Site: brandenburg
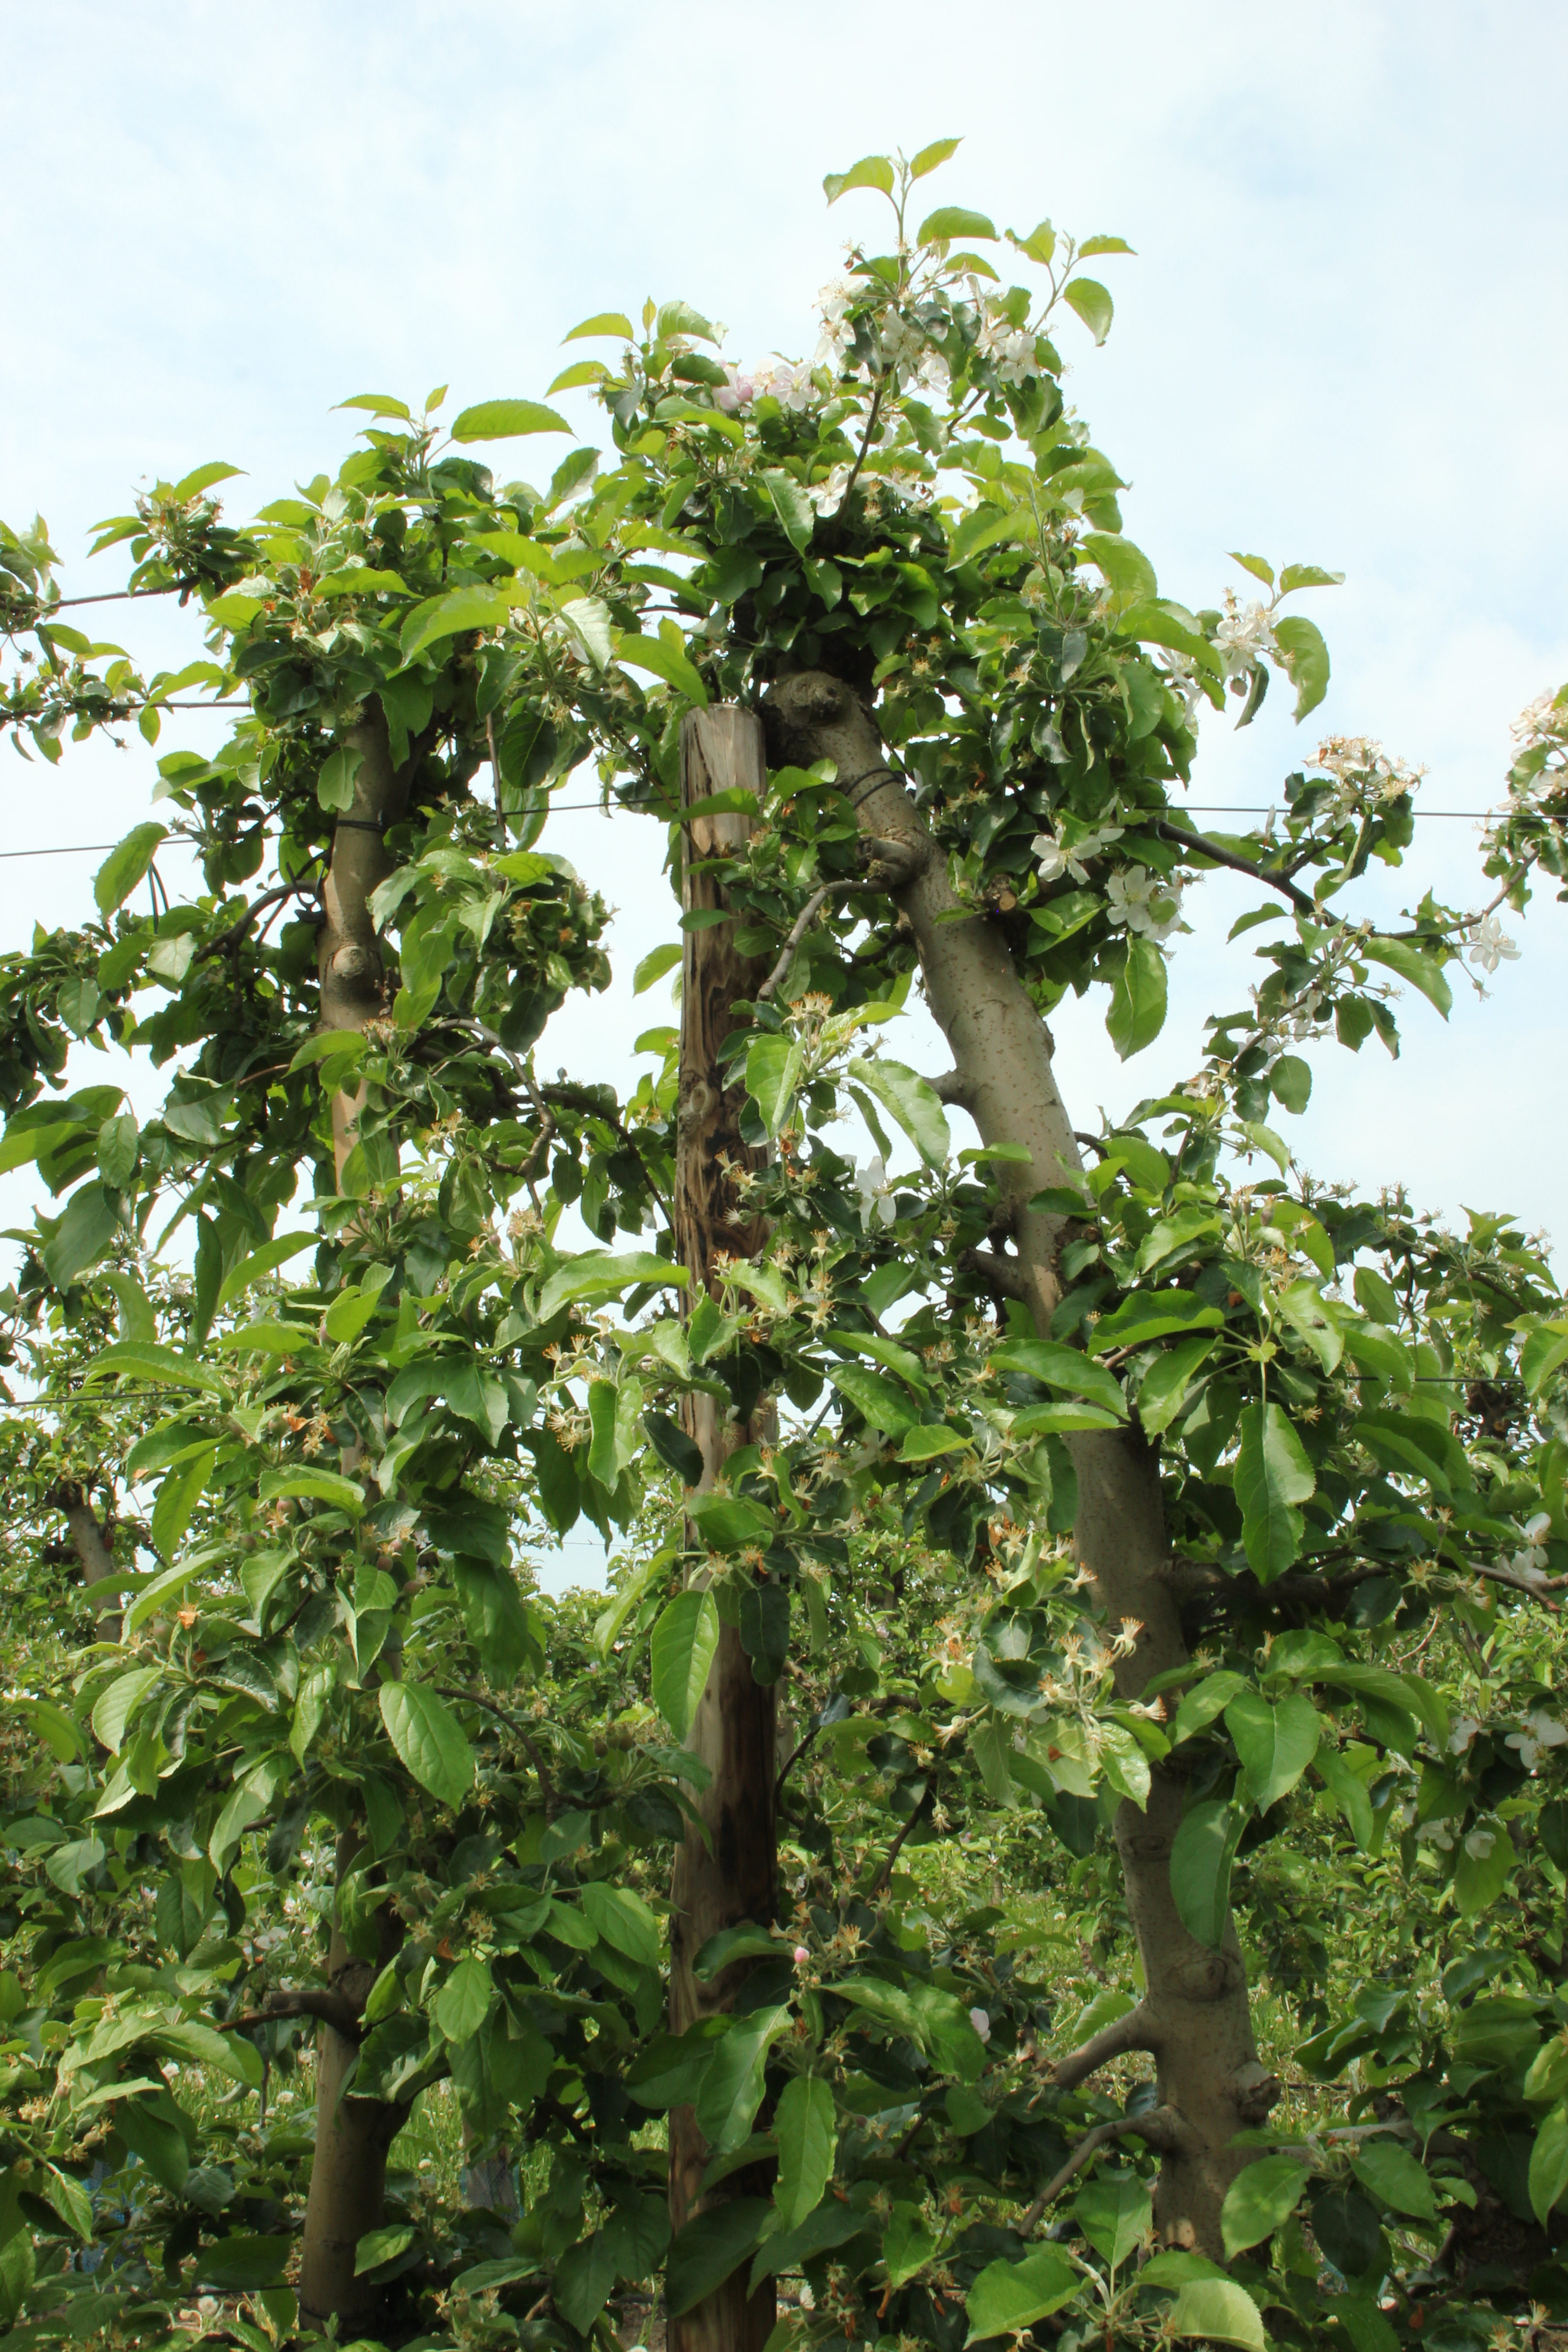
Growth stage (BBCH 67): Flowering